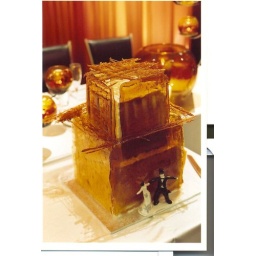
Flourless chocolate cake with poached orange &amp;amp; almond cake covered in white chocolate gnash &amp;amp; toffee